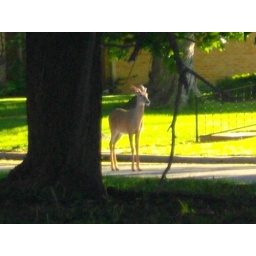
A couple of deer walking by the house in the early morning hours.